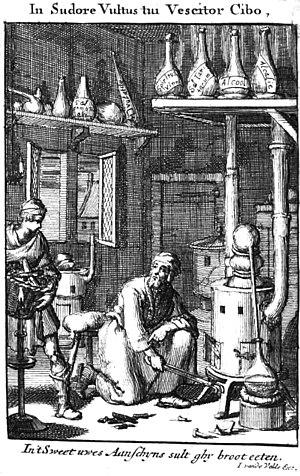
William Royall Newman est un historien des sciences américain, professeur distingué et professeur Ruth N. Halls au département d'histoire et de philosophie des sciences de l'Université de l'Indiana. La plupart des travaux de Newman en histoire des sciences a été consacrée à l'alchimie et la « chymistry », le débat art-nature, et les théories de la matière en particulier l'atomisme. Newman est également rédacteur en chef de la Chymistry of Isaac Newton, une ressource en ligne associant les éditions numériques originales des écrits alchimiques de Newton à des réplications multimédias d'expériences alchimiques de Newton. En outre, il a été directeur du Centre Catapult pour les sciences humaines numériques et l'analyse informatique de textes à l'Université d'Indiana. Newman est membre des comités de rédaction d' Archimedes, Early Science and Medicine et de HOPOS.